First aerial circumnavigation

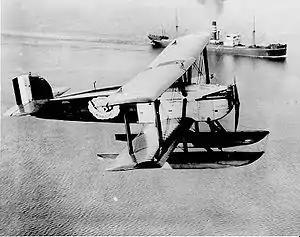
"Chicago" flying with the floats configuration. At one point in crossing the Atlantic, "Chicago" had to locate a navy ship and drop it a written note to rescue the crew of the "Boston." There were no radios nor avionics.

The pilots trained in meteorology and navigation at Langley Field in Virginia, where they also practiced in the prototype. From February to March 1924, the crews practiced on the production aircraft at the Douglas facility in Santa Monica and in San Diego.